Common slow worm

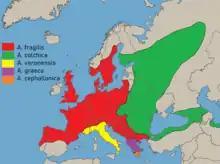
Distribution of species of European slow worms

"Anguis fragilis" was historically divided into two subspecies ("A. f. fragilis" and "A. f. colchica"). However, recent taxonomic classification has resulted in the categorisation of these as separate species: